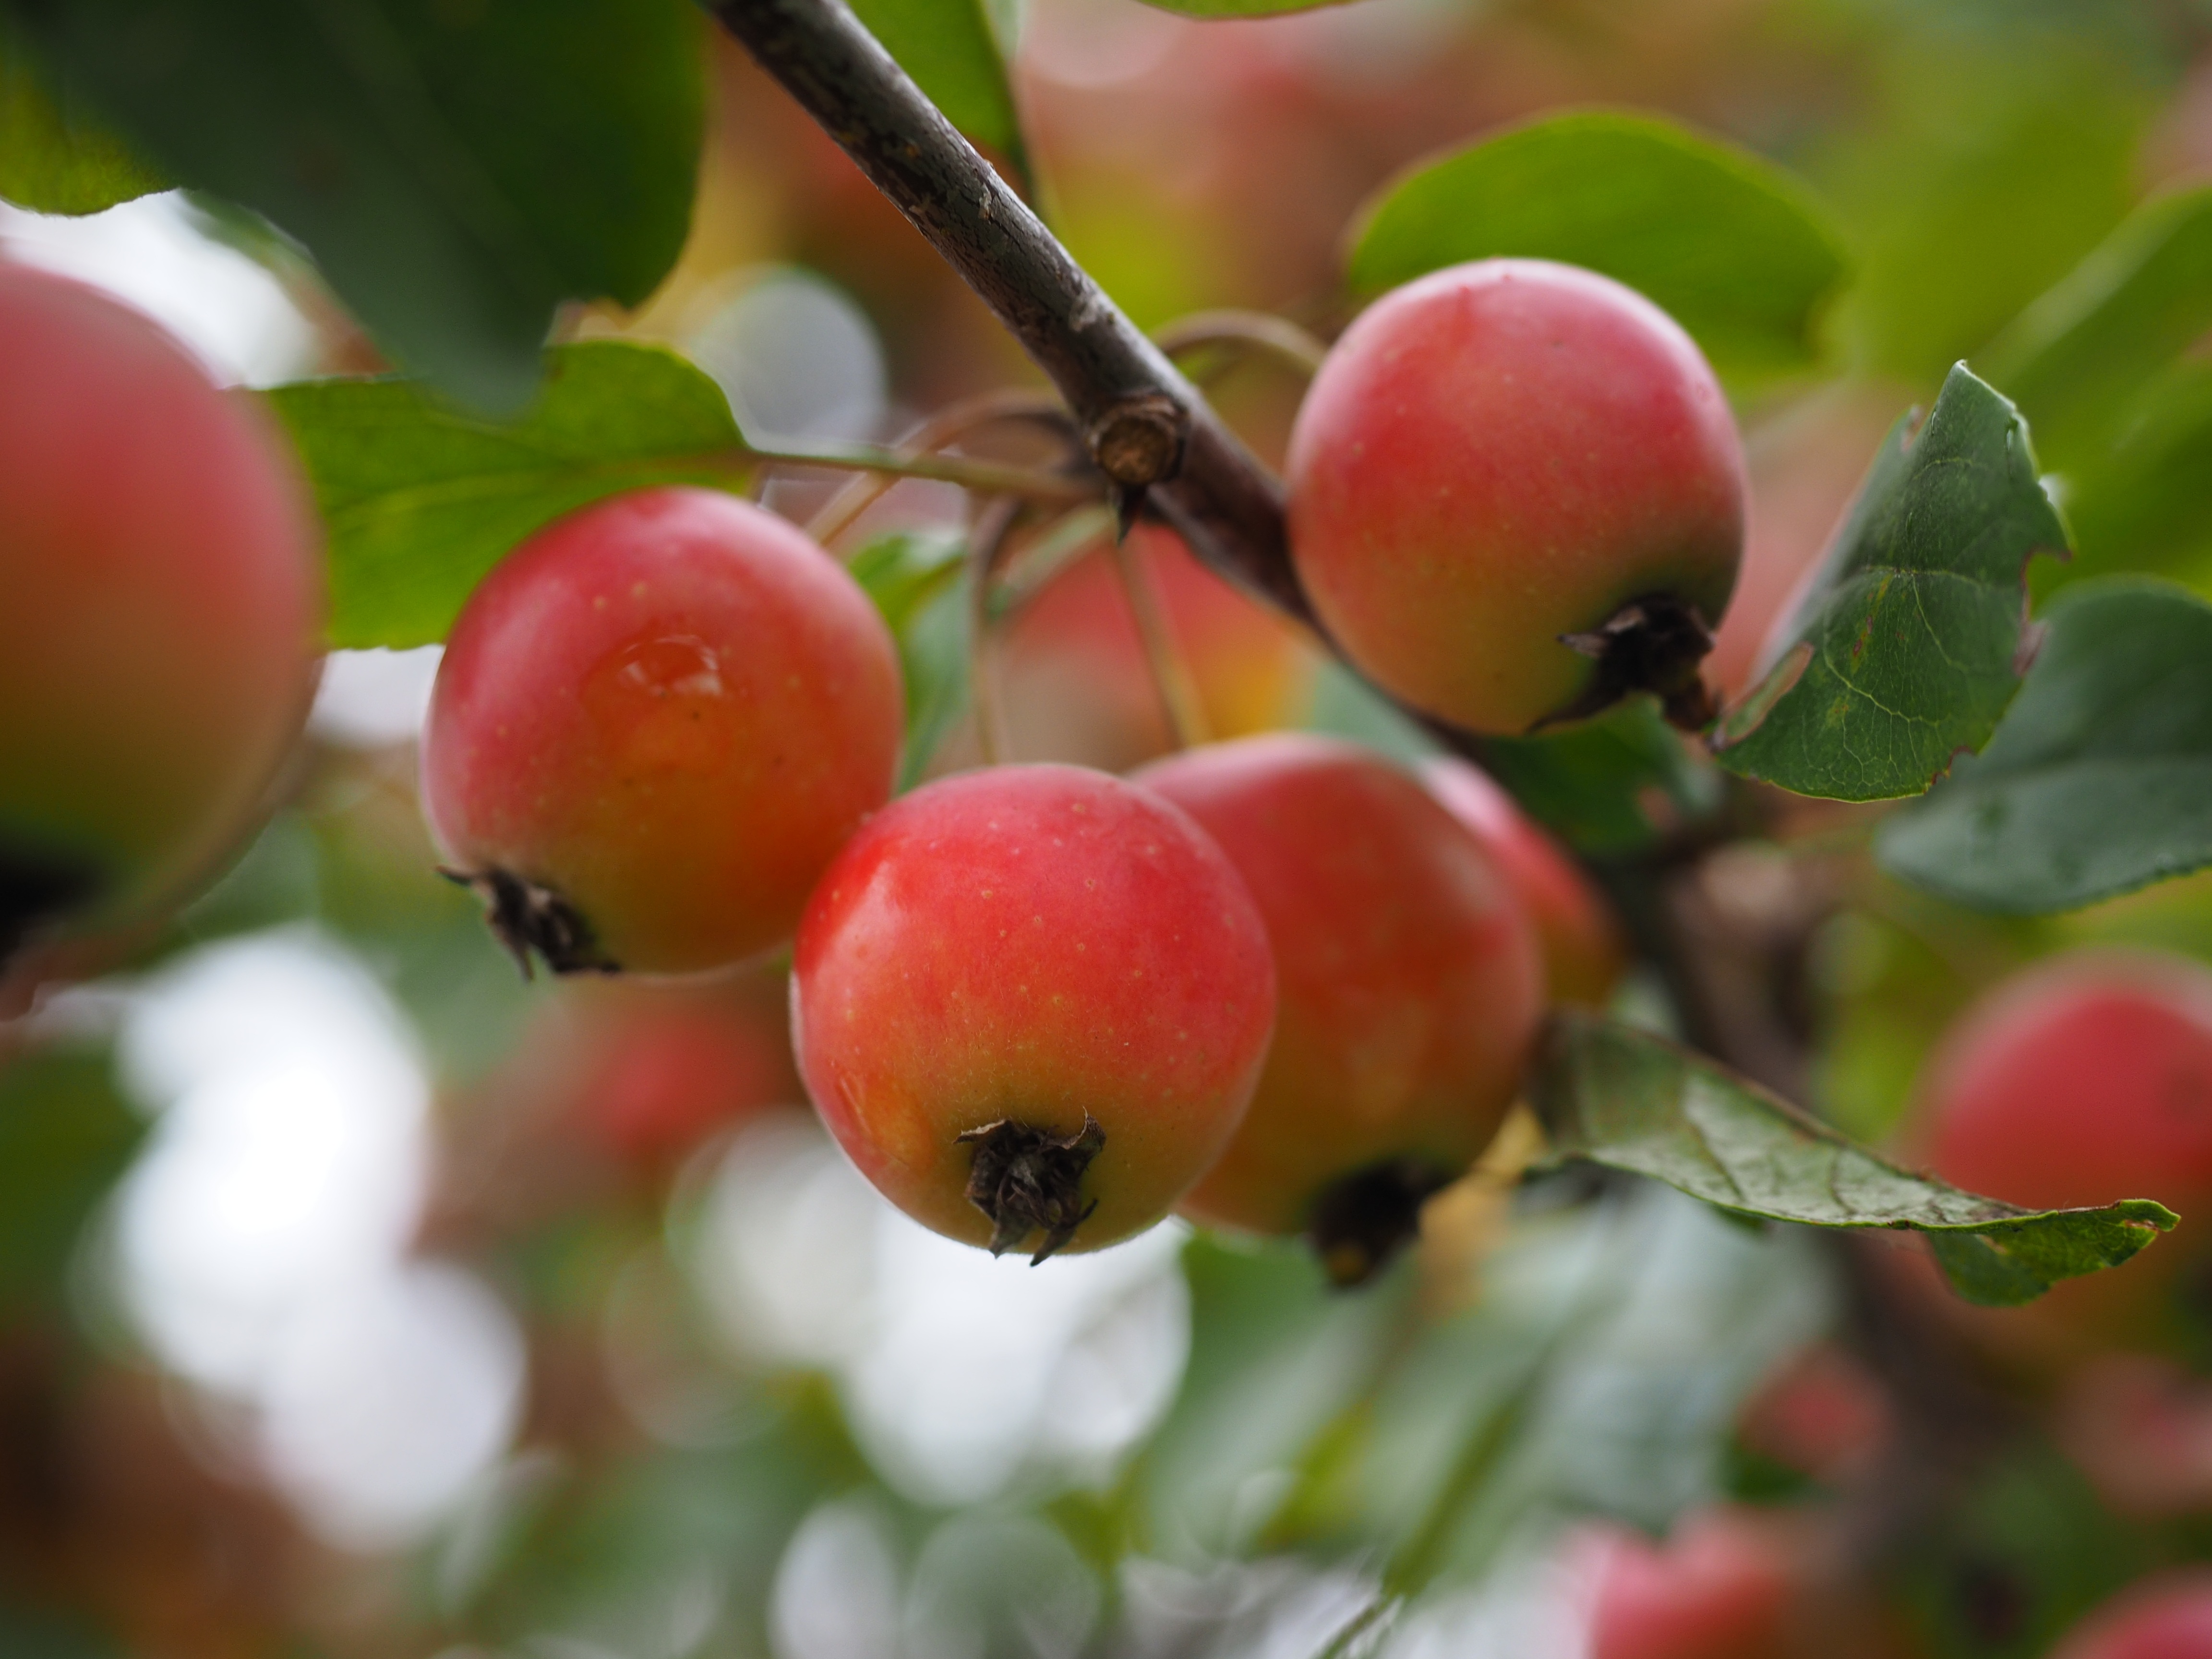
apple, branch, plant, fruit, flower, food, red, produce, small, shrub, fruits, embellishment, ornamental tree, rose greenhouse, flowering plant, rose family, acerola, malpighia, ornamental fruit, malus, land plant